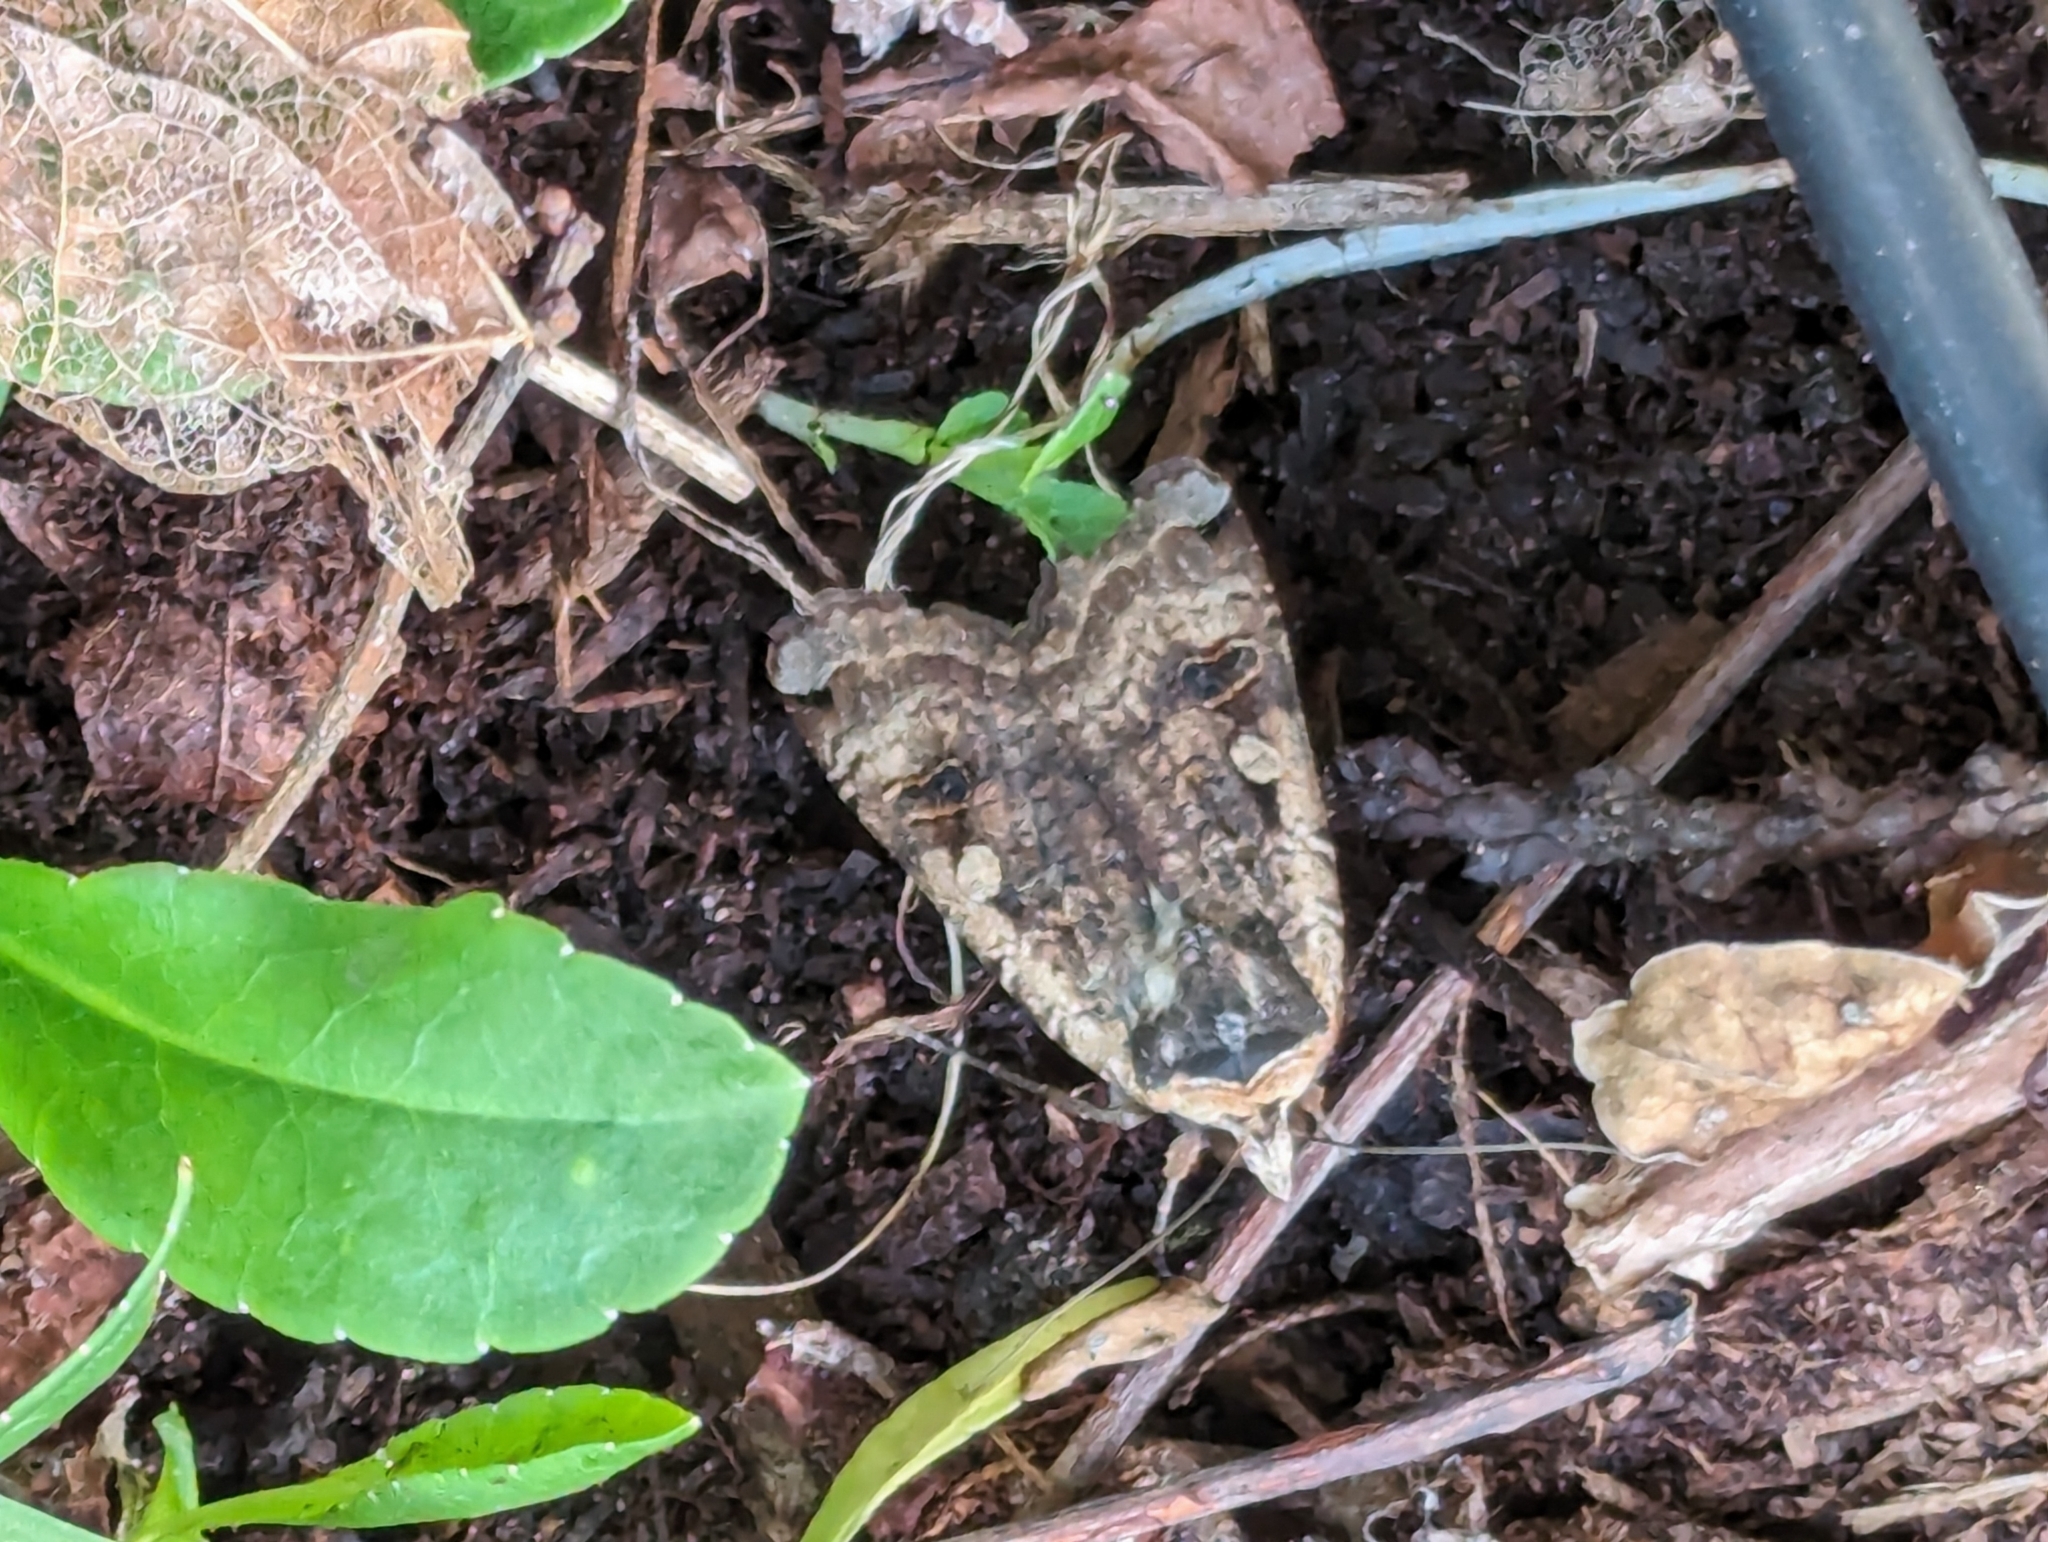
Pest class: cutworms